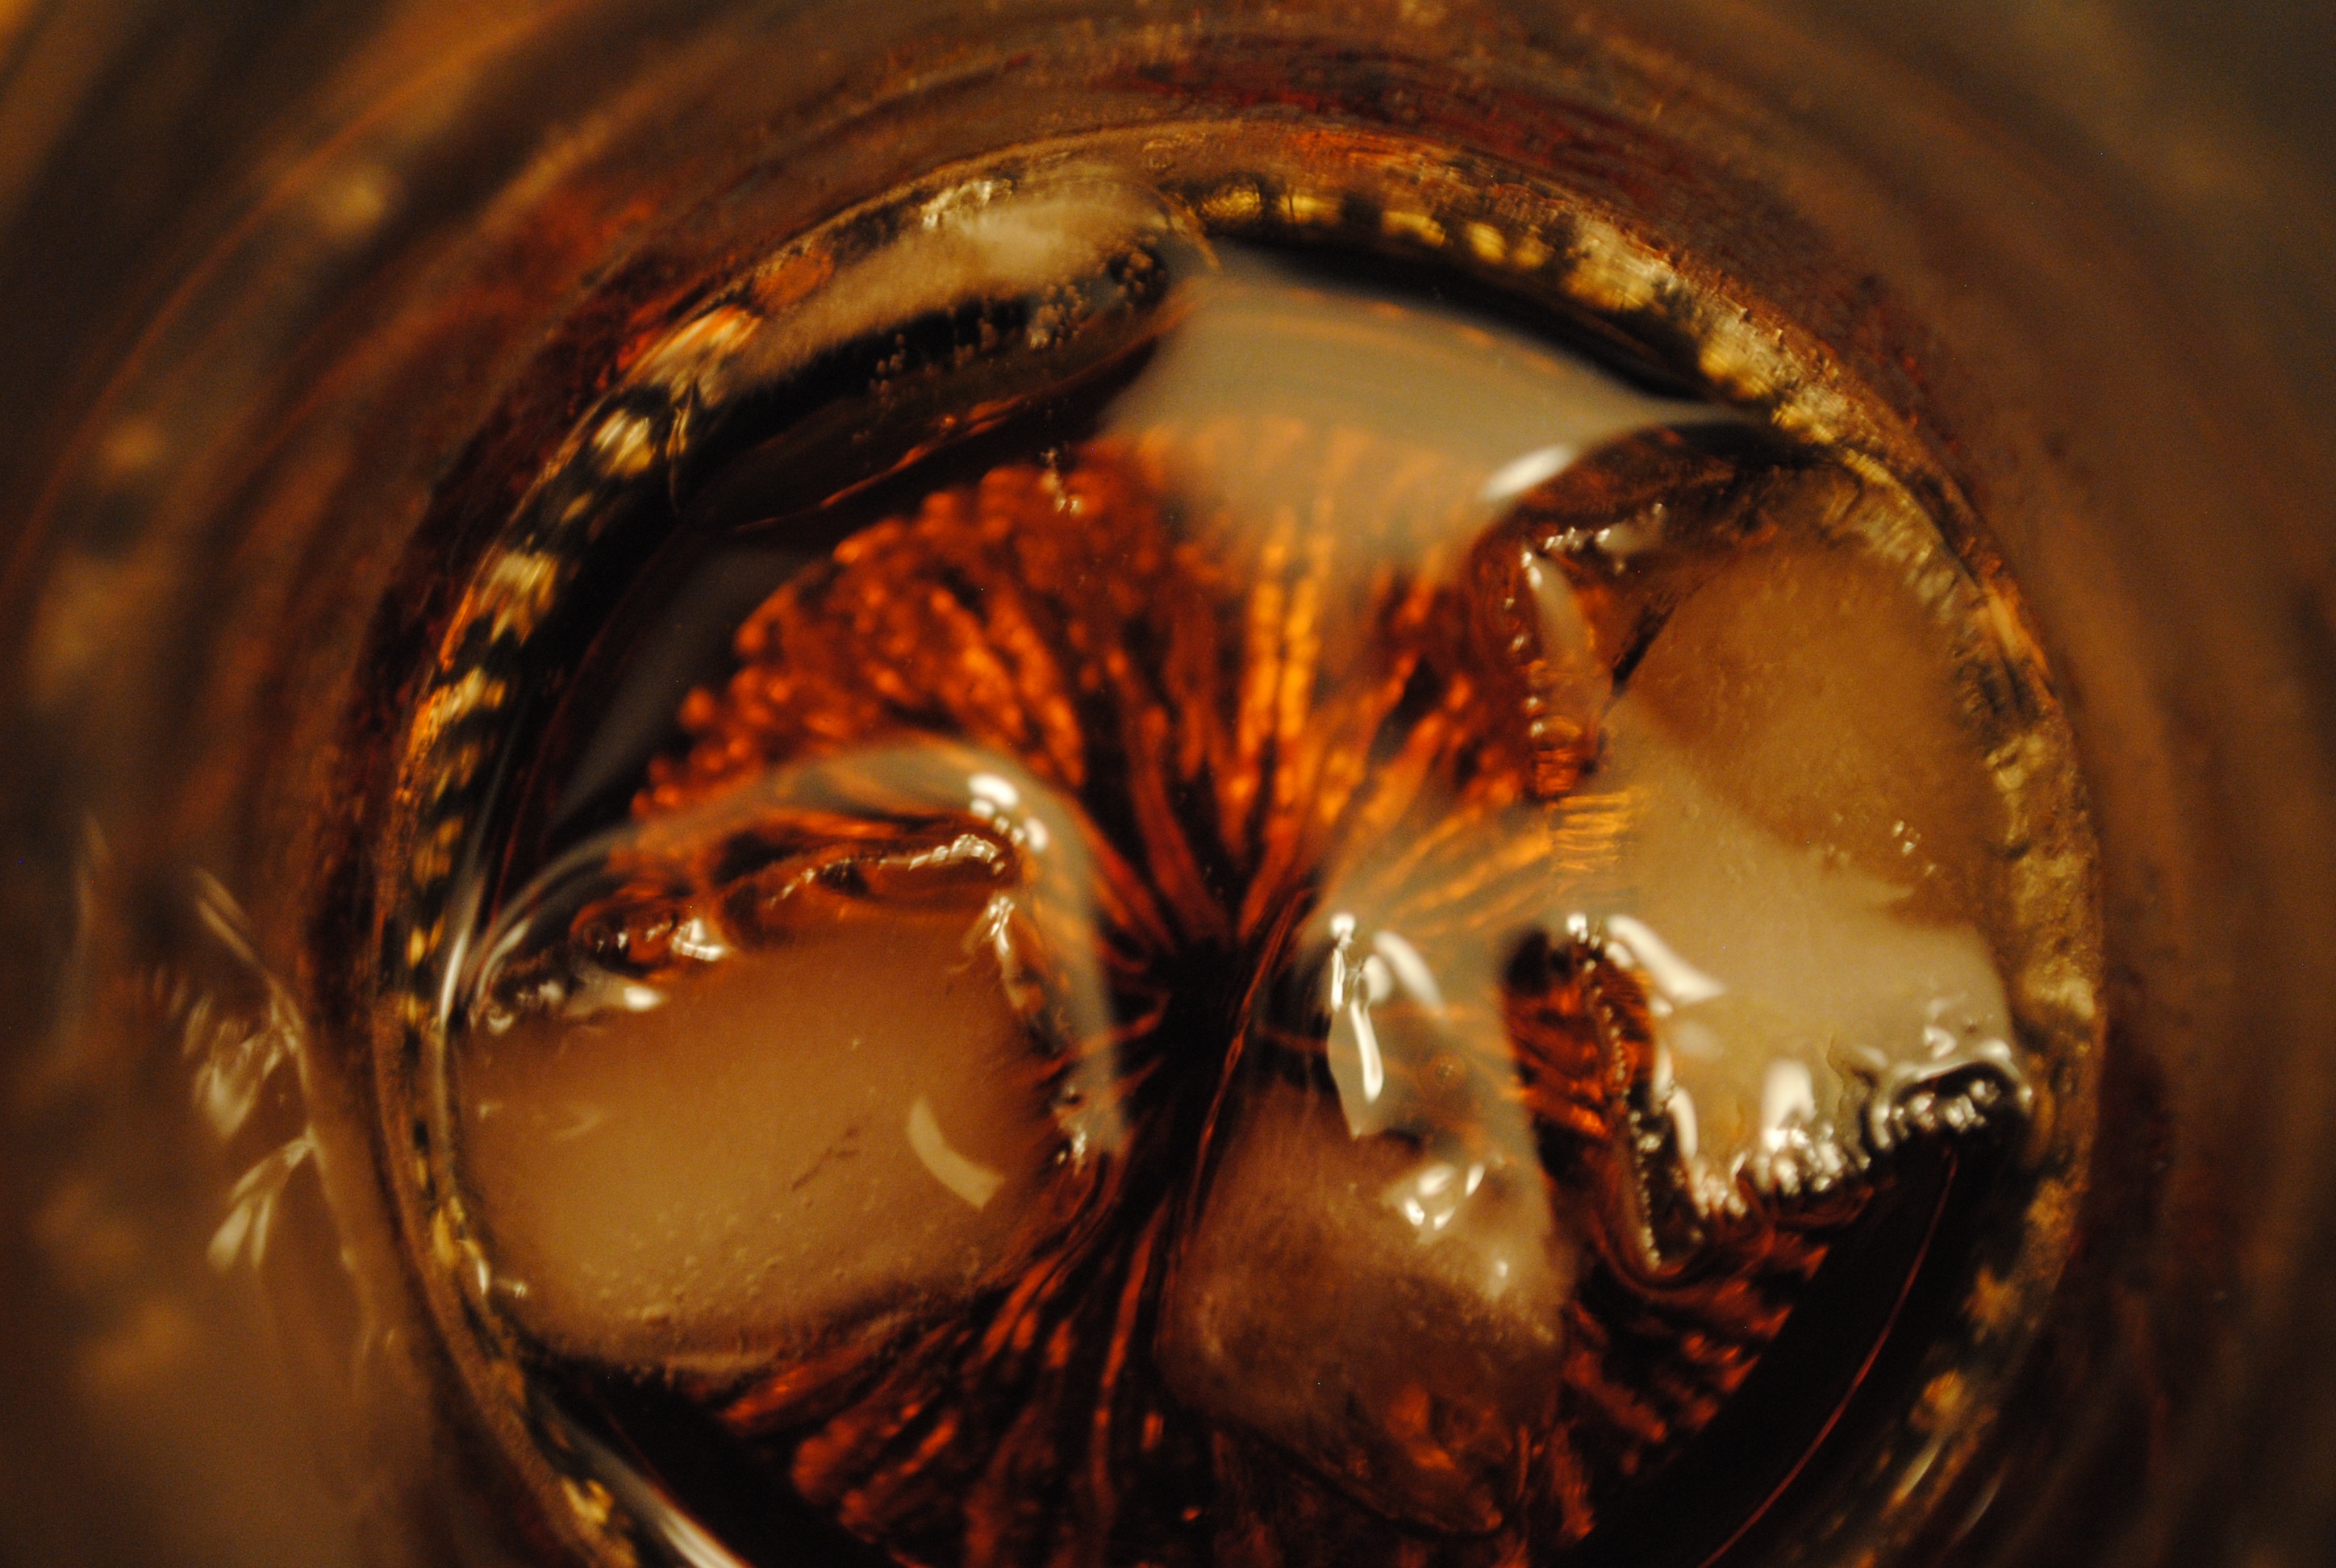
light, photography, glass, reflection, darkness, close up, human body, eye, organ, macro photography